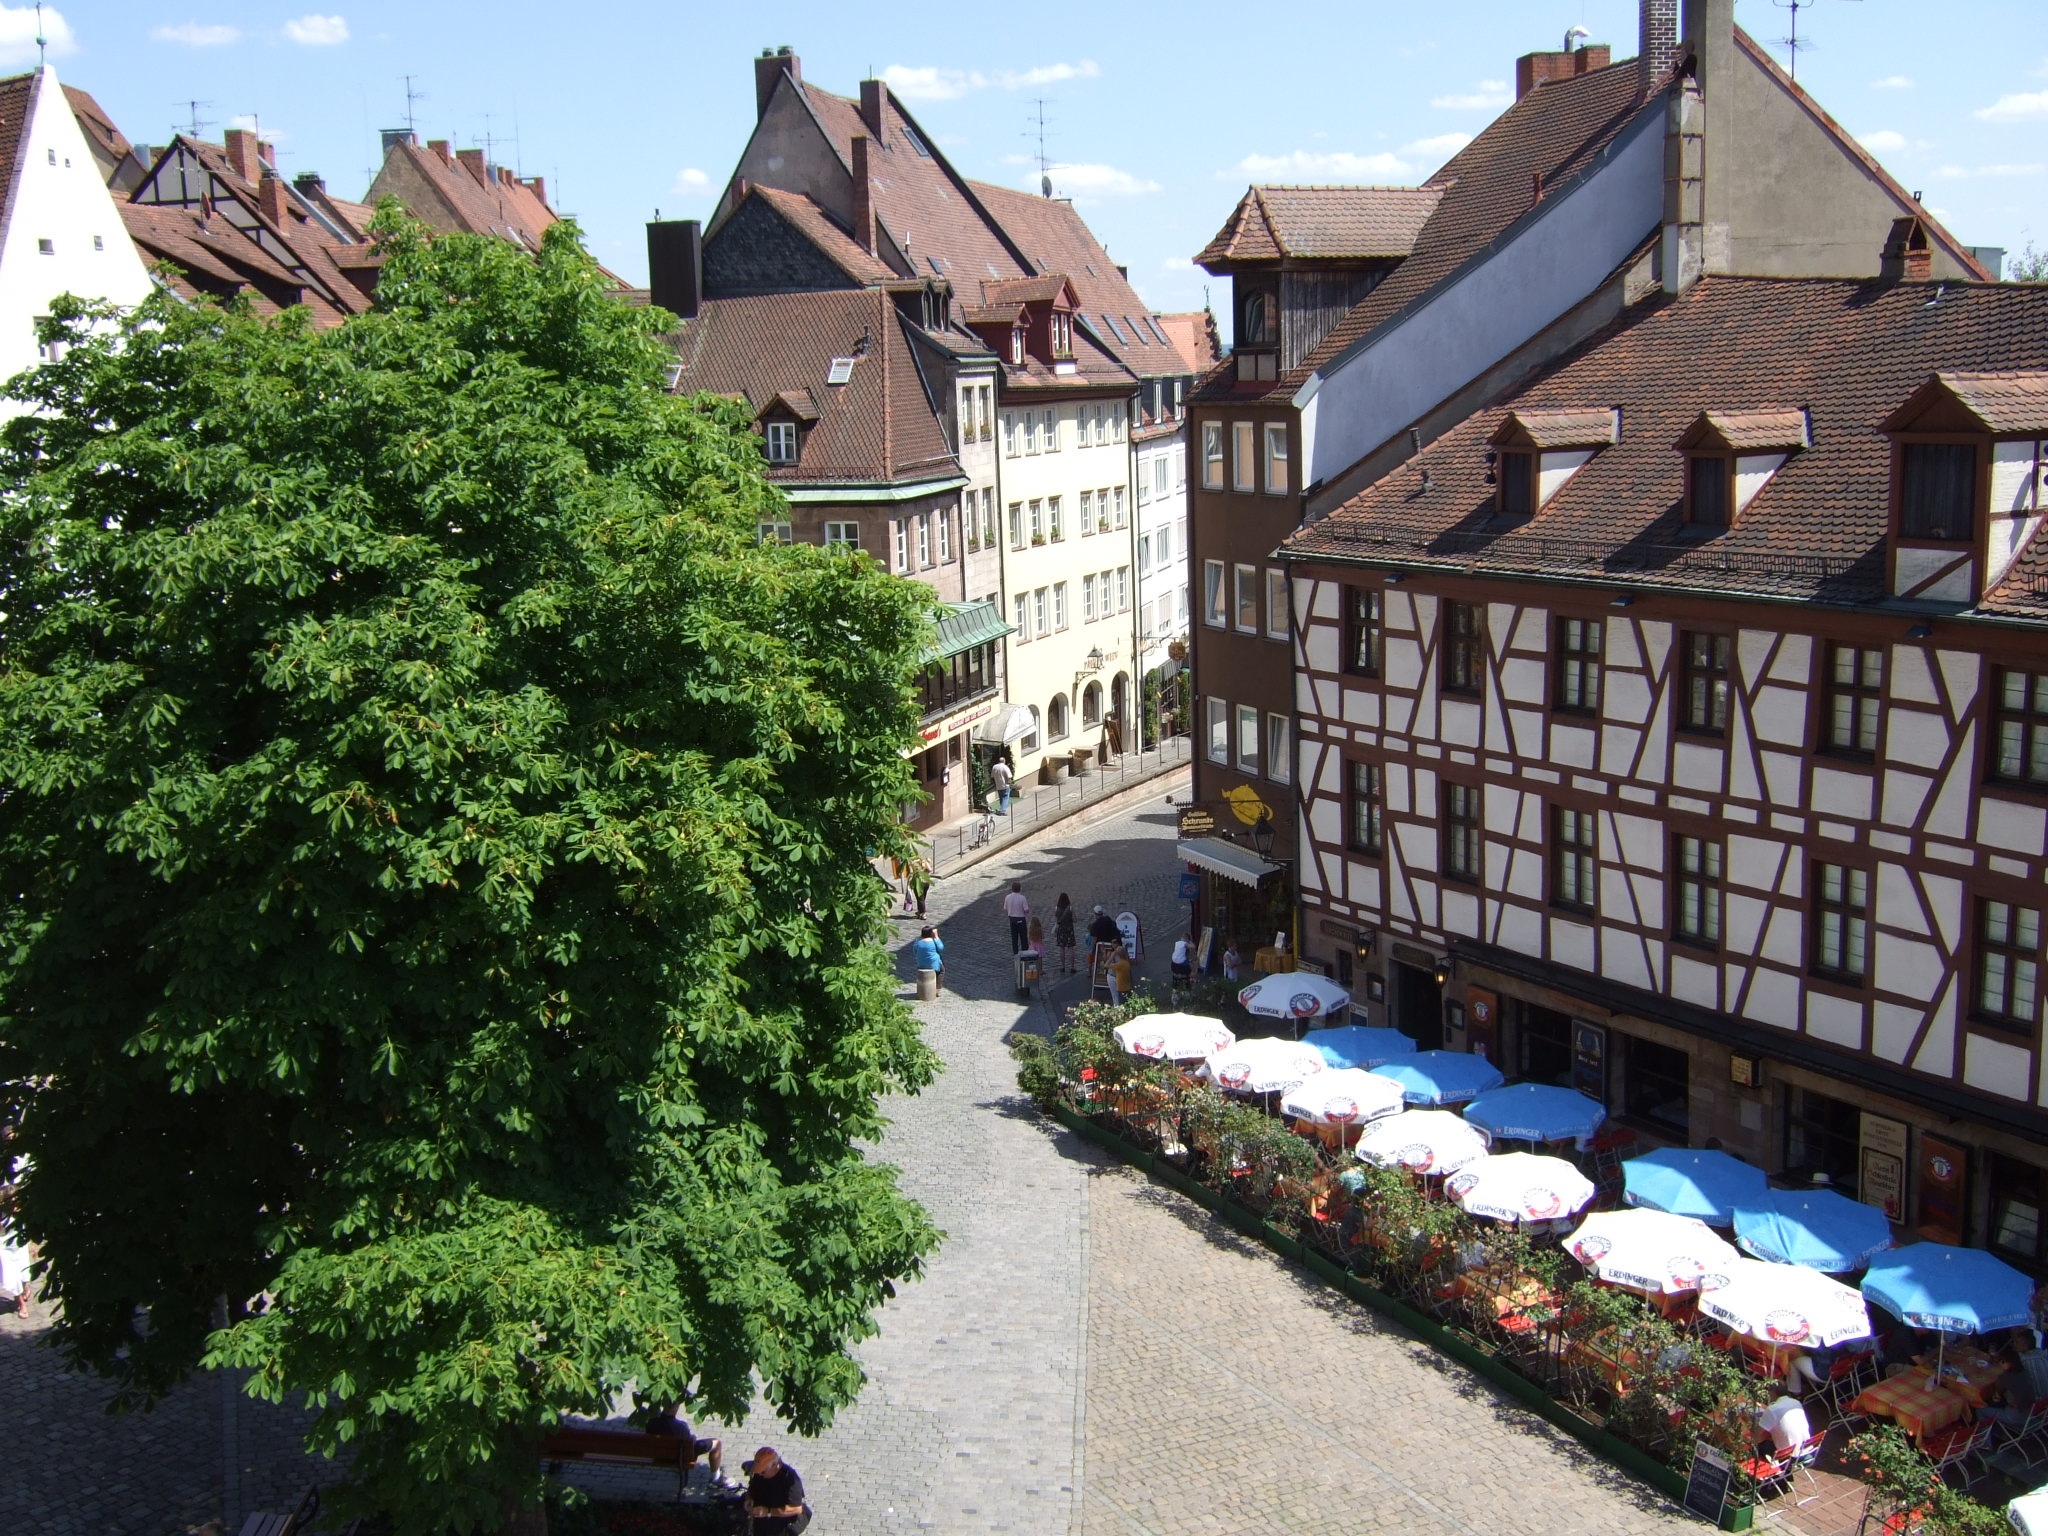
house, flower, town, city, village, garden, tourism, waterway, old town, sunny, nuremberg, neighbourhood, fachwerkhaus, tours, swiss francs, residential area, human settlement, d rer